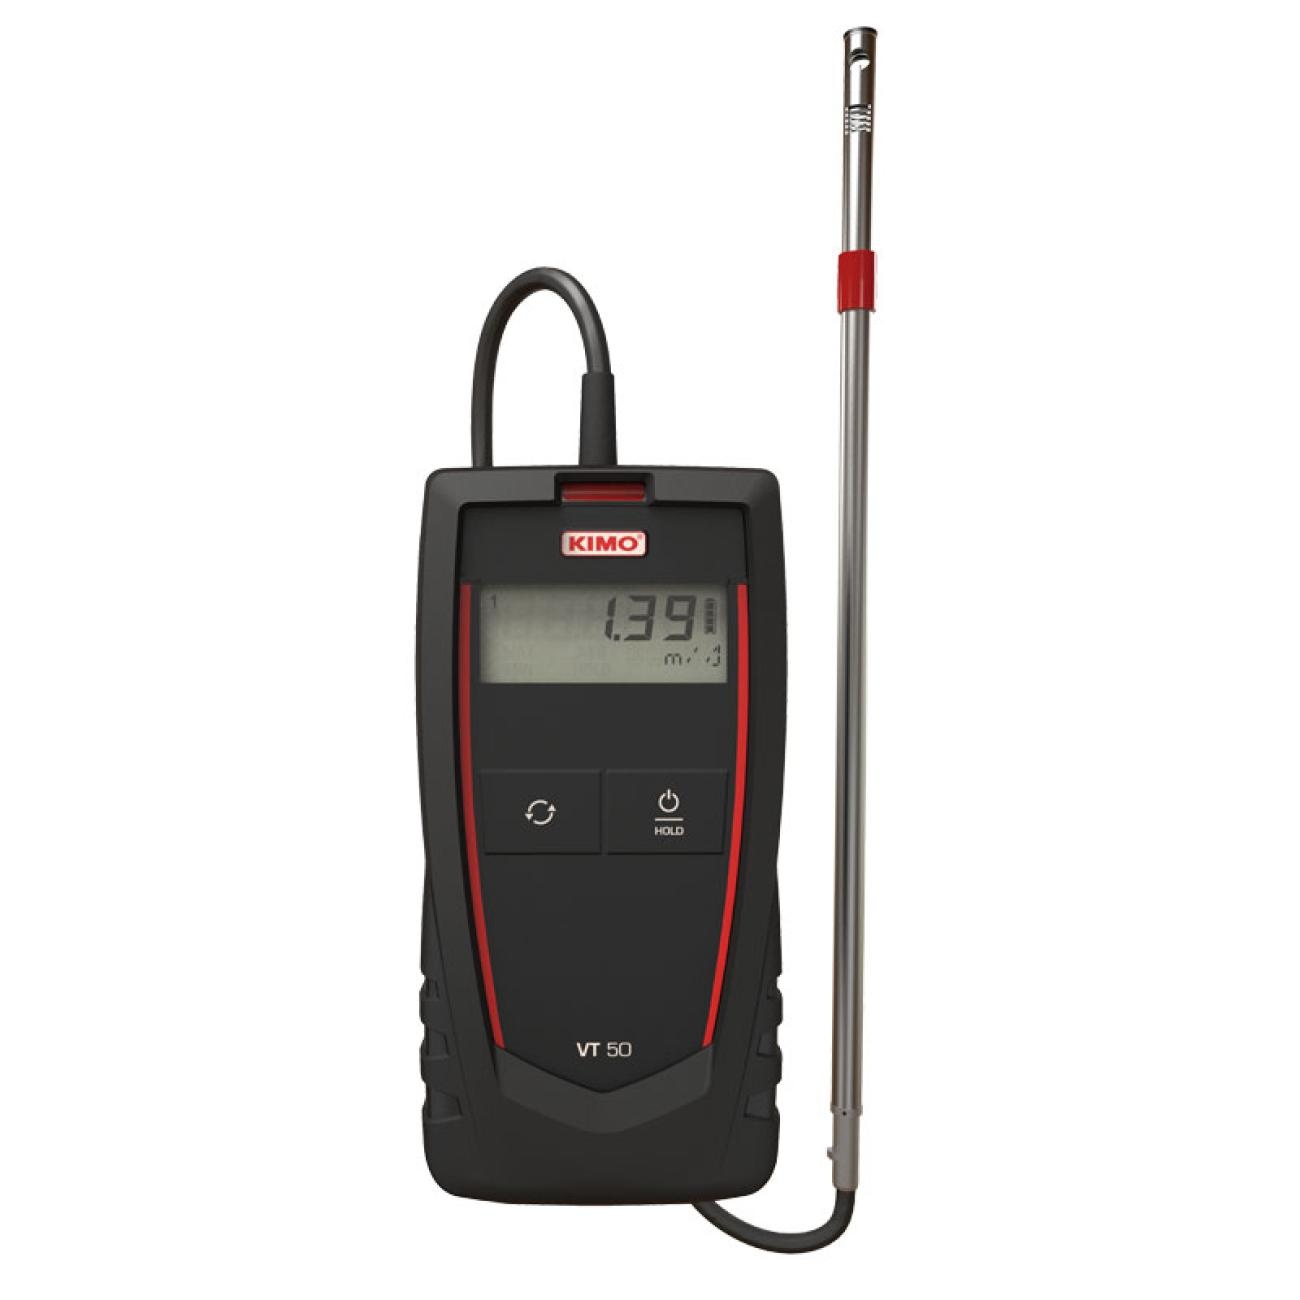
VT 50 Thermo-anemometer with hotwire probe
Hotwire thermo-anemometer The Kimo VT 50 Thermo-Anemometer measures air velocity (i.e. the speed of the air) at small openings and hoods - to help ascertain the performance characteristics of a system. Measure details Units °F, °C, m/s, km/h, fpm Measuring ranges Temperature -20.00 °C ... 80.00 °C Velocity 0.15 m/s ... 30.00 m/s Technical details Parameters Air velocity Temperature Displays 2-line display IP Protection IP 54 Battery life 40 hours Standards UKCA 2011/65/EU RoHS II 2012/19/EU WEEE 2014/30/EU EMC 2014/35/EU Low Voltage Power supply 4 batteries AAA LR03 1.5 V Anemometer type Hotwire Protective cover No Interchangeable module No Instrument Dimensions Length 71.5 mm Width 34.2 mm Height 147.9 mm Weight 200 g Operating temperature Min 0.00 °C Max 50.00 °C Storage temperature Min -20.00 °C Max 80.00 °C Datasheet VT 50
Brand: Sauermann
Category: Hardware > Tools > Measuring Tools & Sensors > Anemometers > Hot-Wire Anemometers